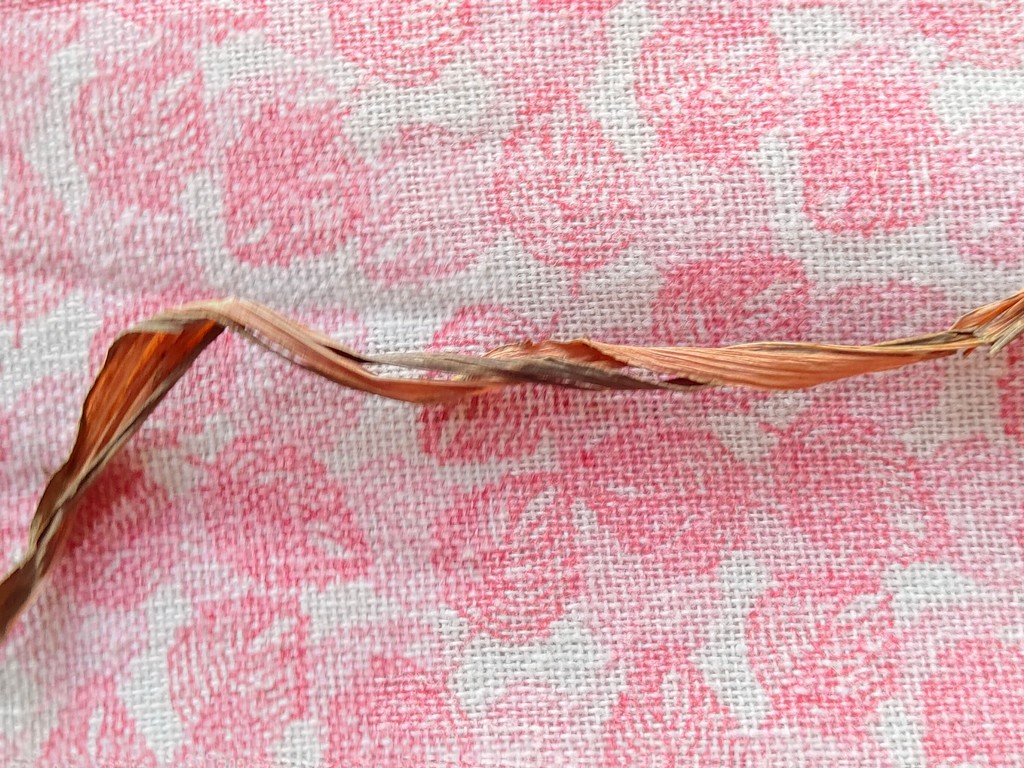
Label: Dried